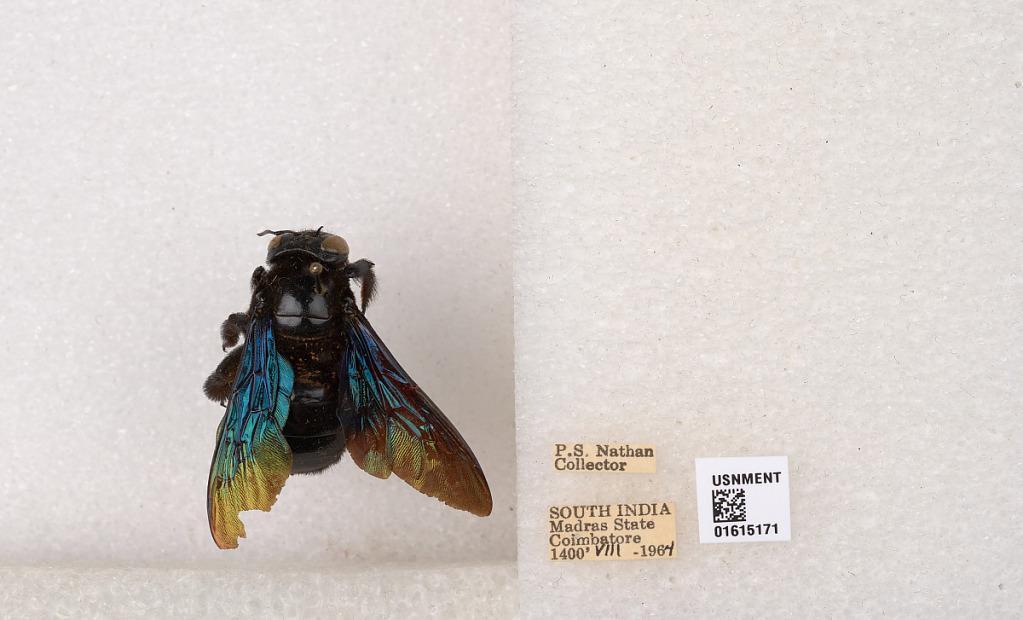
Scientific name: Xylocopa (Biluna) auripennis auripennis Lepeletier
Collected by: P. Nathan
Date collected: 1964-8-1
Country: India
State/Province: Tamil Nadu
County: Coimbatore
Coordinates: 10.9955, 76.9034